Anu Malik discography

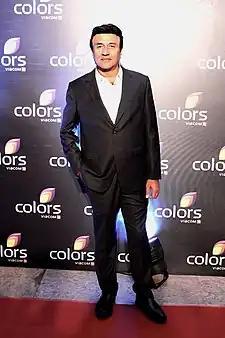
Malik in 2016.

Anwar Sardar "Anu" Malik (born 2 November 1960) is an Indian music composer, singer, music arranger and score composer. He is an Indian National Award and Filmfare Award winning musician, who primarily composes music for the Hindi film industry.